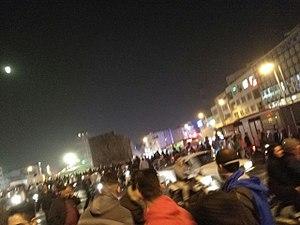
Les manifestations de 2017 et 2018 en Iran sont une série de manifestations qui se déroulent principalement du 28 décembre 2017 au 1ᵉʳ janvier 2018. Elles ont lieu dans tout le pays et donnent lieu à des scènes de violence entre forces de l'ordre iraniennes et manifestants.